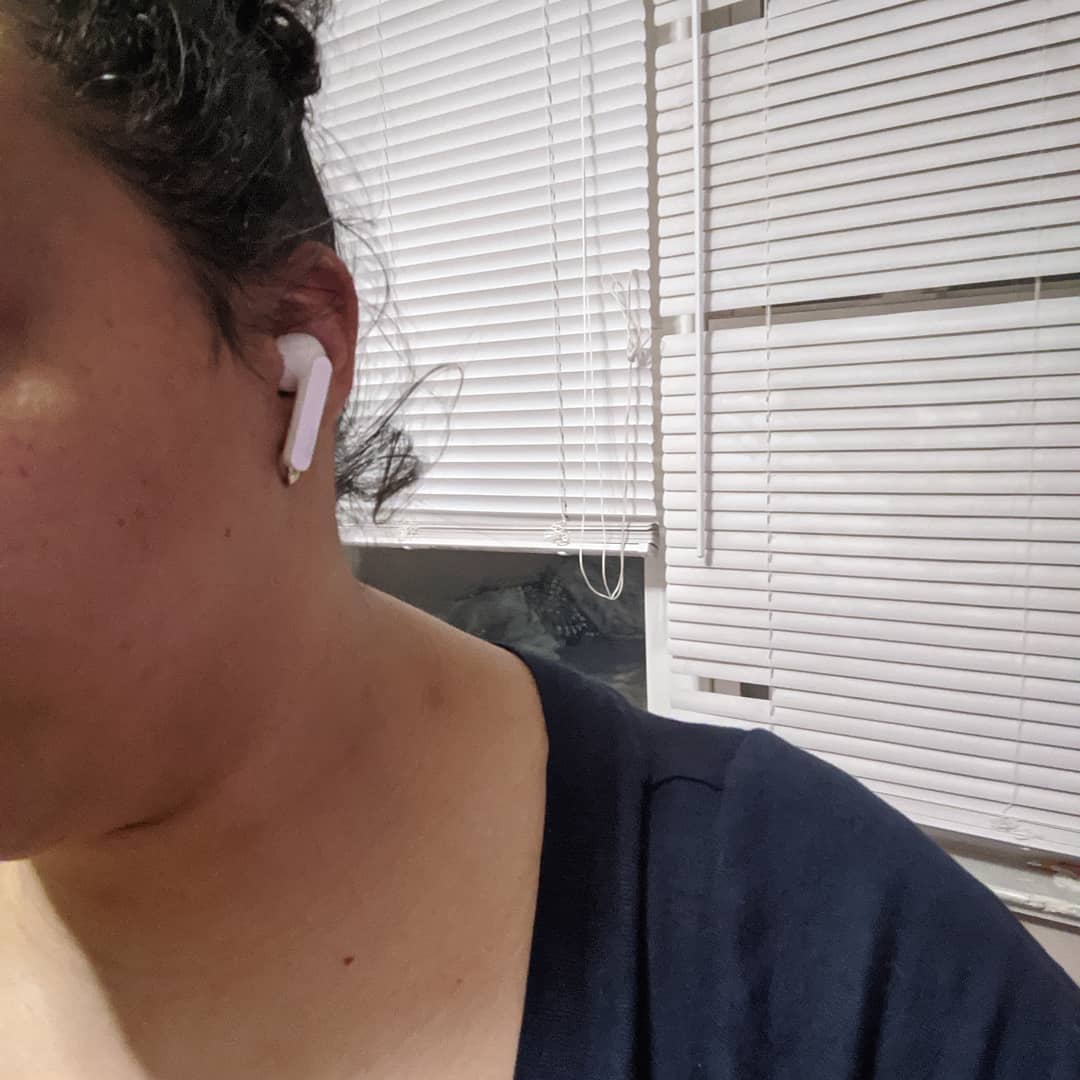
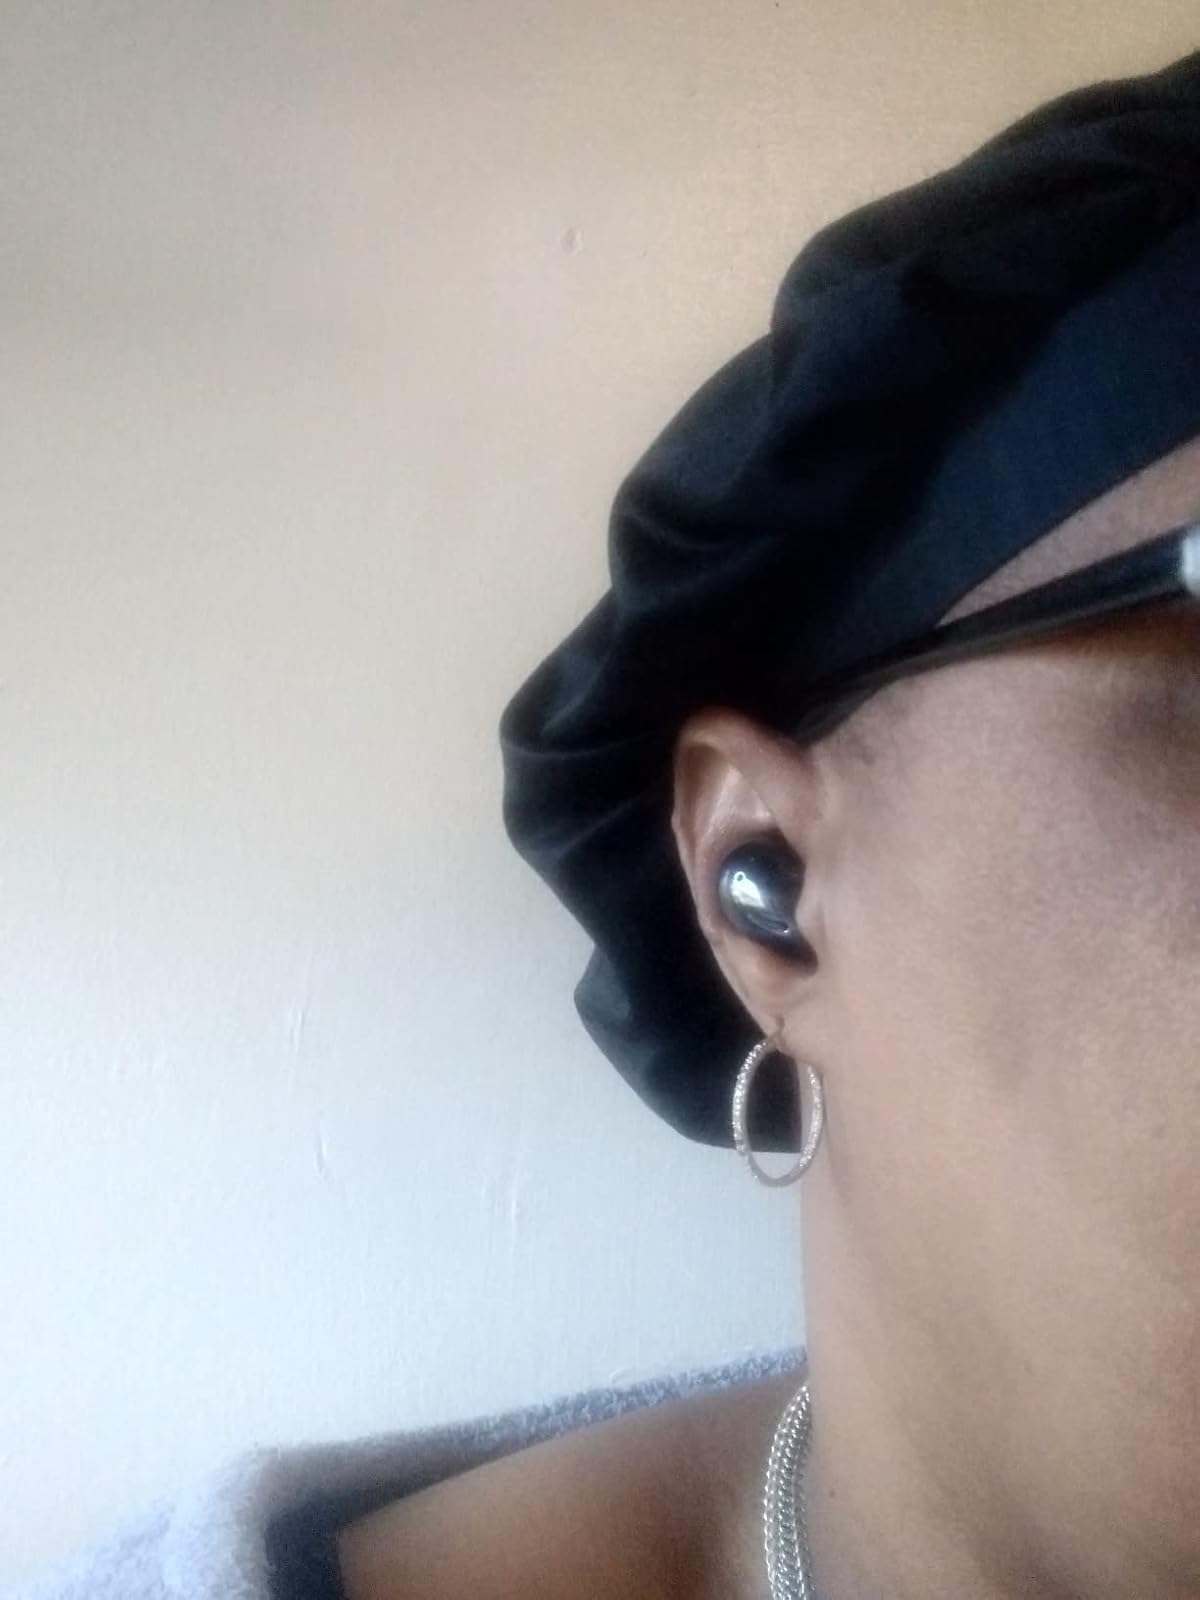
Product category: earbuds
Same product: no